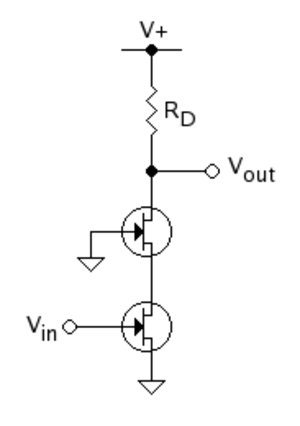
Le montage cascode, à ne pas confondre avec le montage en cascade, associe deux transistors de caractéristiques différentes. Chaque transistor apporte dans le montage un avantage propre. Le cascode permet de combiner les avantages de chacun dans l'hybride. Dans le cascode, les deux transistors sont montés en série, c'est-à-dire qu'ils sont traversés par le même courant.